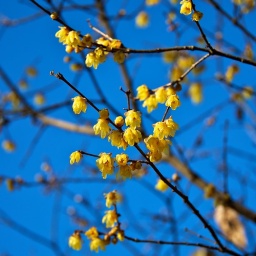
Winter sweet in blue sky